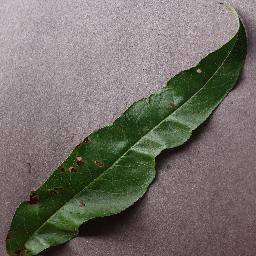
Label: Peach___Bacterial_spot